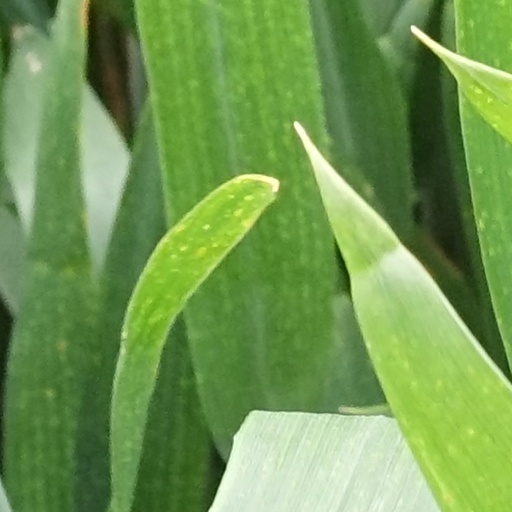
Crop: wheat